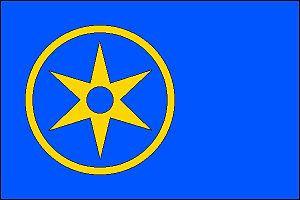
Zichovec est une commune du district de Kladno, dans la région de Bohême-Centrale, en République tchèque. Sa population s'élevait à 175 habitants en 2020.